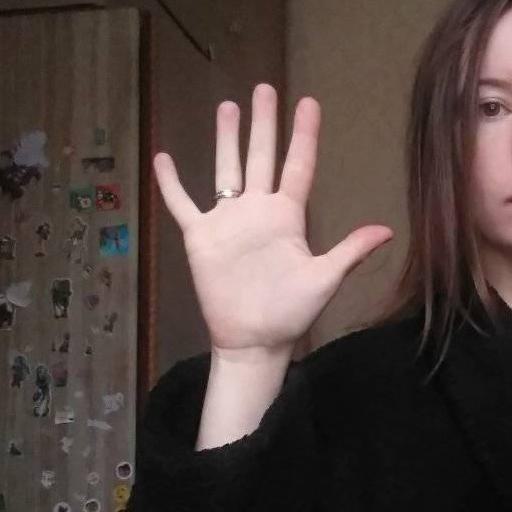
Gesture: palm